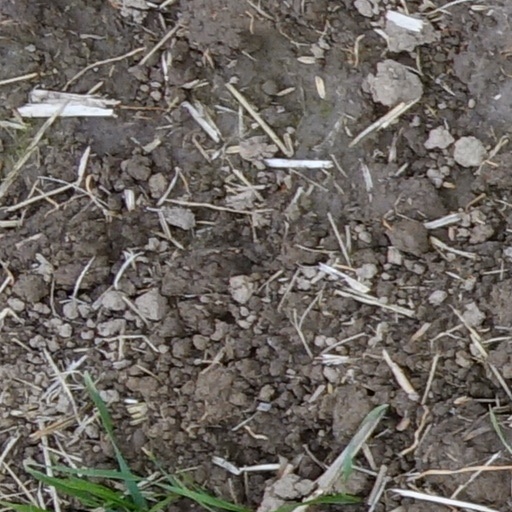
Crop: wheat